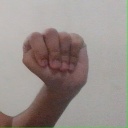
अक्षर: ठ